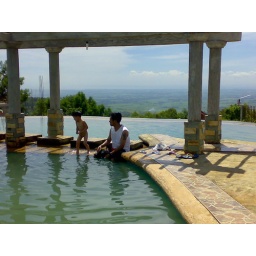
father and son bonding in the pool. real mountain fresh water in the pool